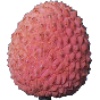
Label: Lychee 1